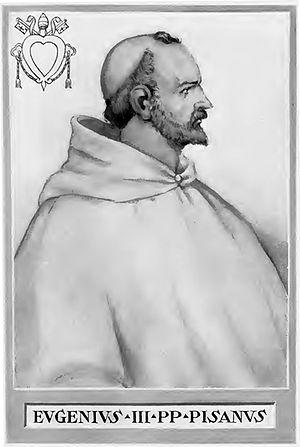
Cette page concerne l'année 1145 du calendrier julien.